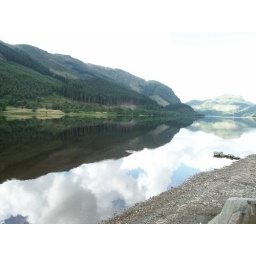
The hill almost perfectly mirrored in the water of the Loch